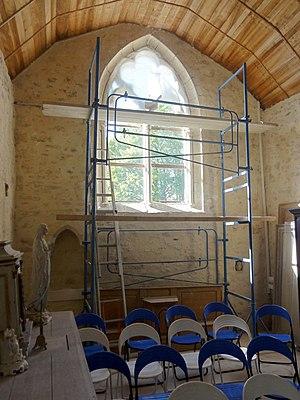
Intérieur de l'église - voir tire.
L'église Saint-Georges est une église catholique paroissiale située au hameau de Bray de la commune de Rully, dans le département français de l'Oise. Cette petite église de plan cruciforme était primitivement à vaisseau unique. Seul le chœur rectangulaire voûté en berceau subsiste de l'église romane bâti aux alentours de 1100. Il fut agrandi d'une travée voûtée d'ogives, au détriment de la nef, vers 1170 / 1180 environ. De cette période, seulement les deux colonnettes à chapiteaux de l'arc triomphal sont dignes d'intérêt. Au cours des années 1260, l'église trouve enfin sa configuration actuelle avec l'adjonction de deux croisillons, qui ne sont pas voûtés, mais munis de fenêtres aux élégants remplages rayonnants. Assez curieux est le double raccordement avec la nef, moyennant des arcades et d'étroits passages entre deux colonnettes, dont celles de 1170 / 1180 et celles ajoutées avec les croisillons, et avec la travée voûtée d'ogives à la fois. Le clocher fut rajouté à l'époque moderne dans l'angle entre le sanctuaire et le croisillon nord, et la nef a été reconstruite sans style particulier.